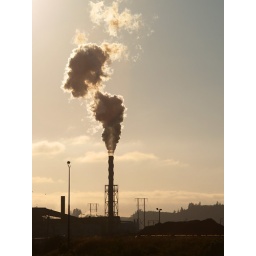
A paper plant in Grays Harbor backlit by the setting sun